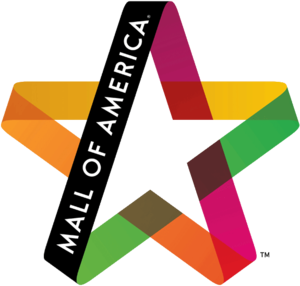
Mall of America
Mall of America er det 5. største indkøbscenter i USA. Det ligger ved byen Bloomington, der er forstad til Minneapolis. Centret åbnede i 1992, er på 230,000 m² og har ca. 500 butikker. Ejerne af centret, Triple Five Group, ejer også det store West Edmonton Mall i Canada.